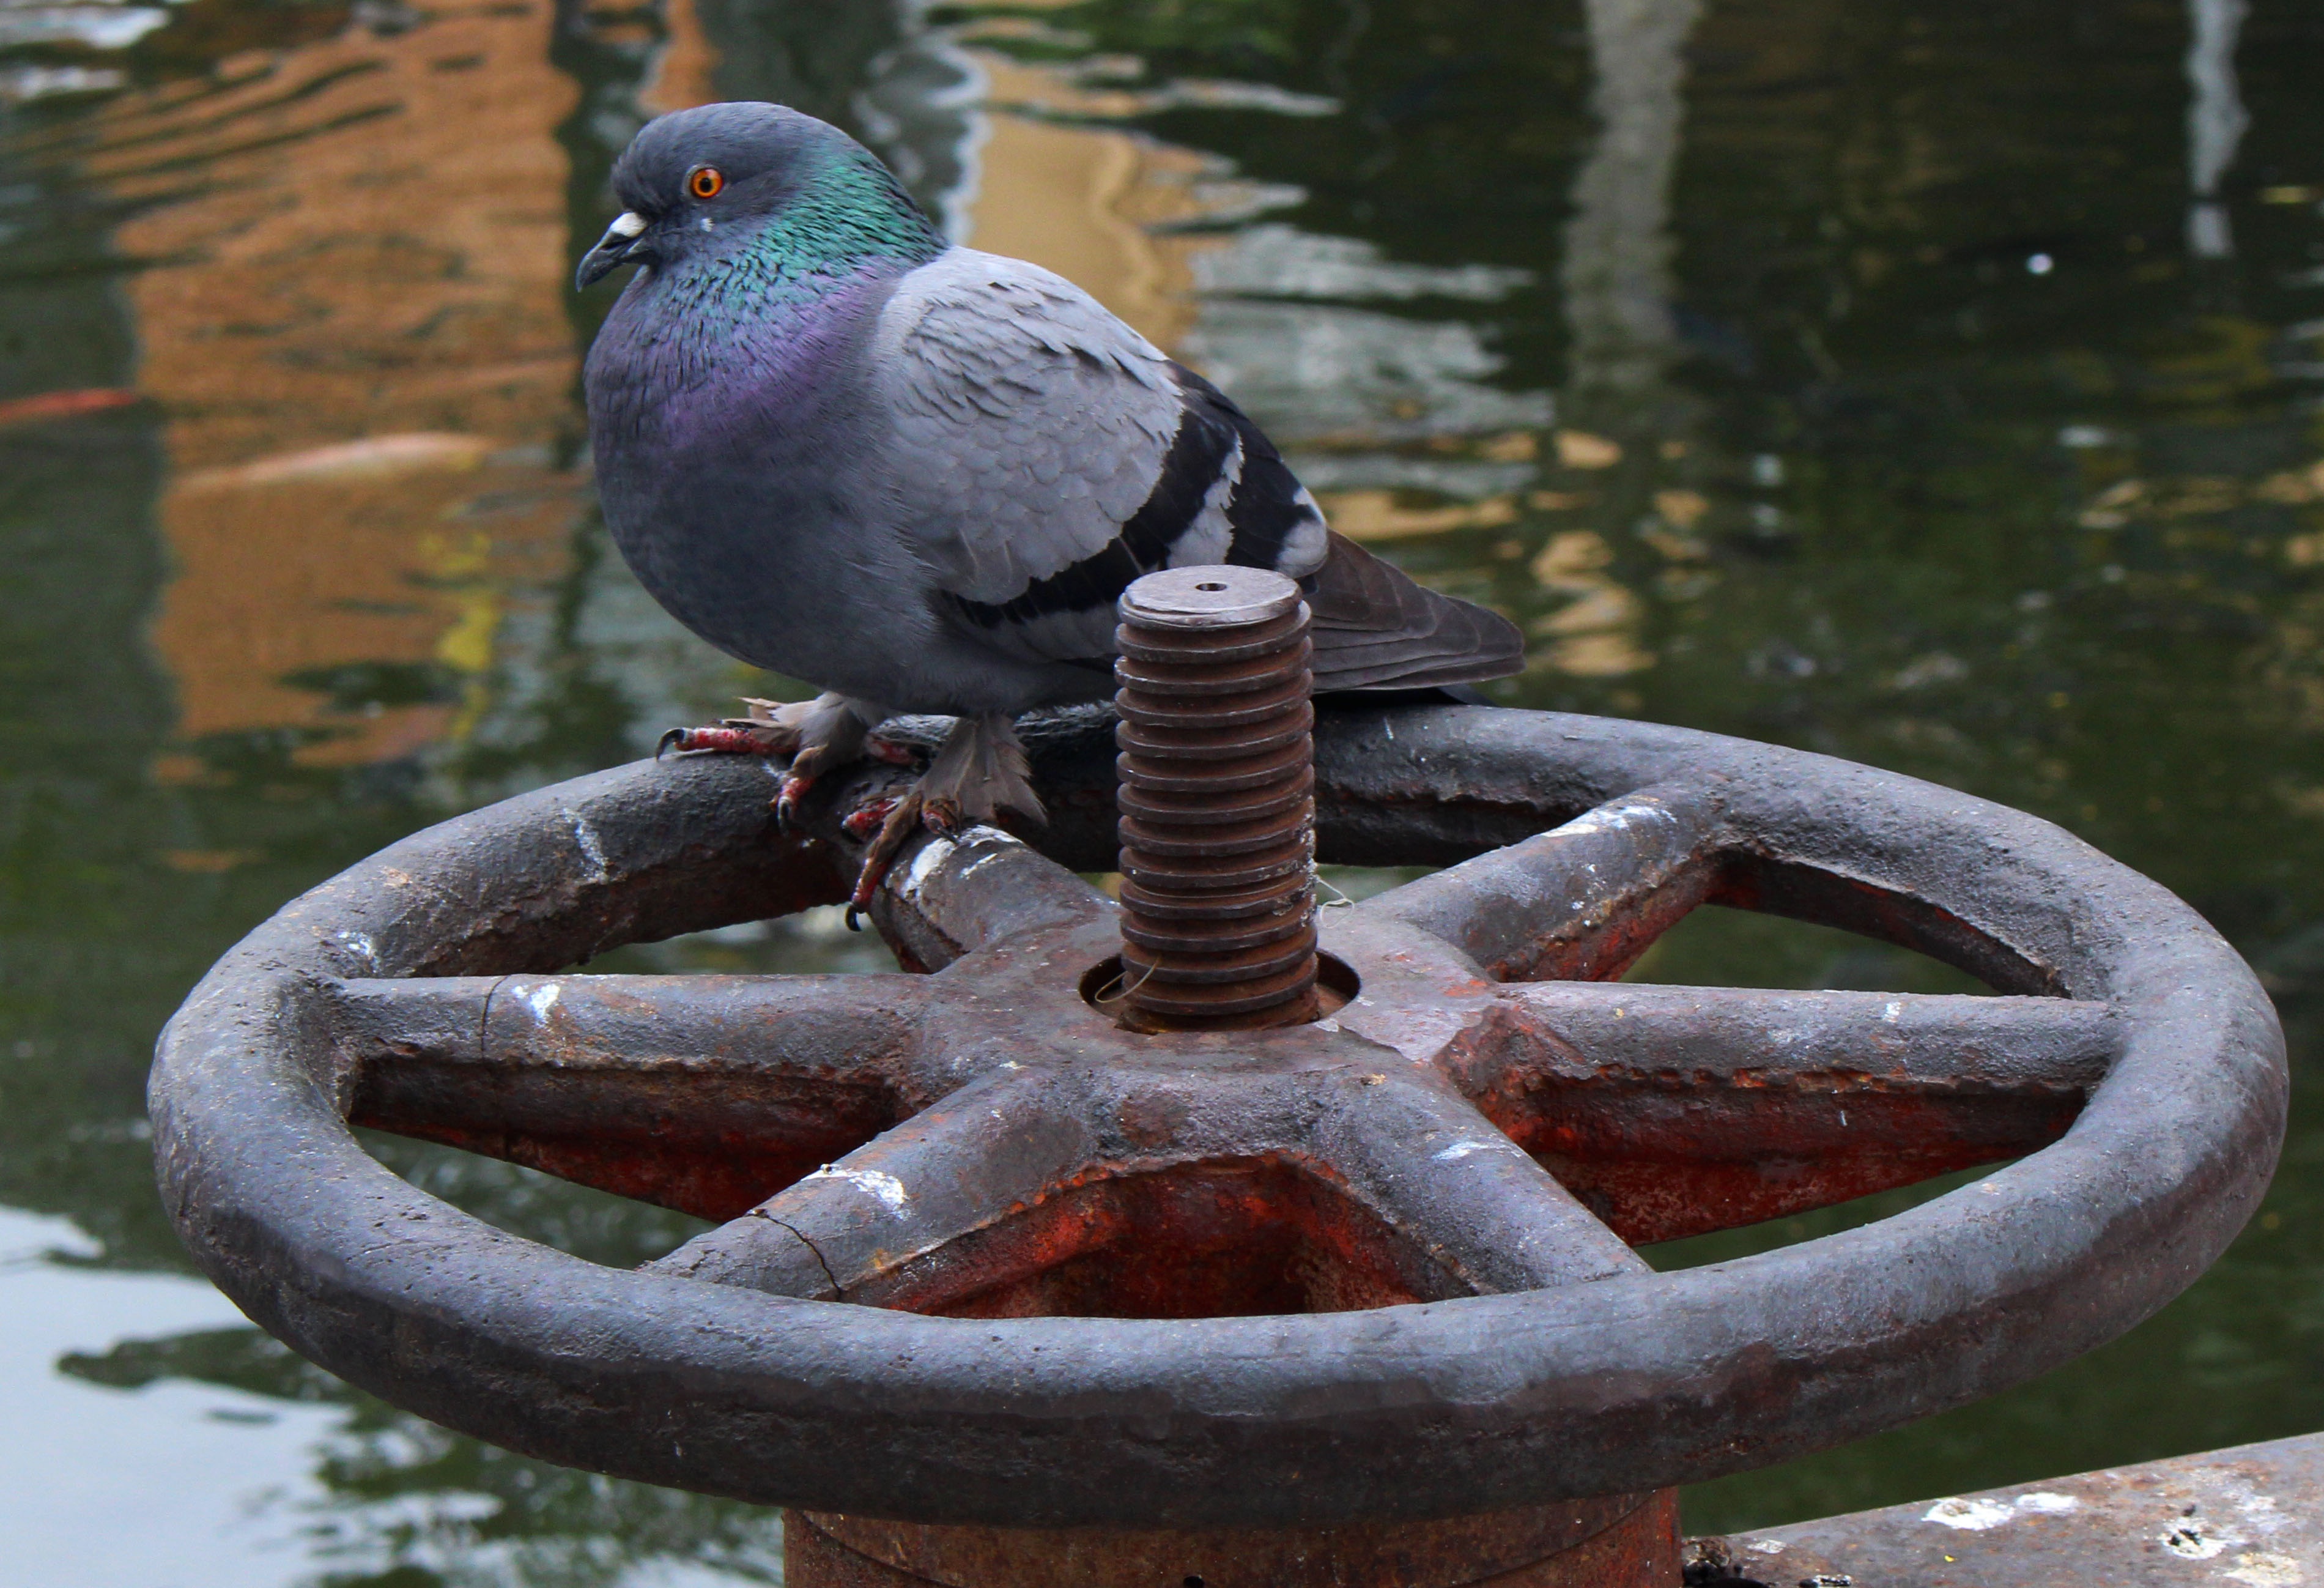
water, nature, bird, wing, city, animal, wildlife, wild, beak, natural, small, peace, close, feather, life, grey, pigeon, one, duck, dove, creature, resting, water bird, water feature, ducks geese and swans, pigeons and doves